Answer in natural language. Considering the relative positions, where is brown wooden bat with respect to gray colour chair  shape square? Choose between the following options: left or right
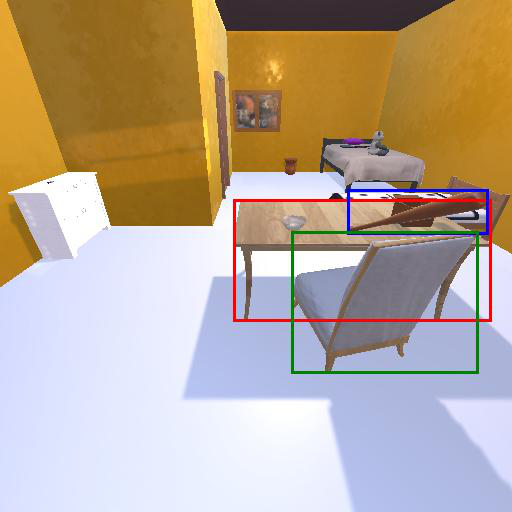
<answer>left</answer>